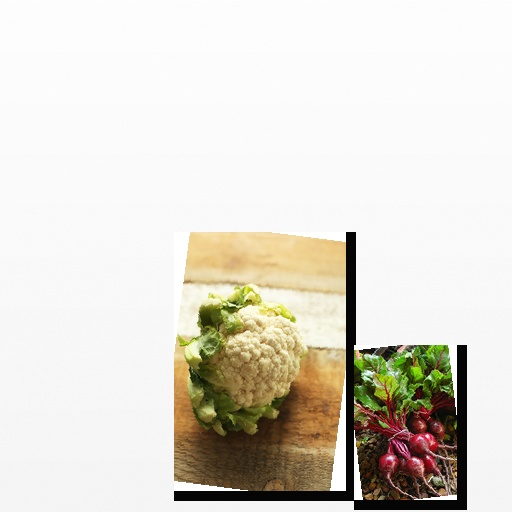
Food items: cauliflower, beetroot